Emma Willard House

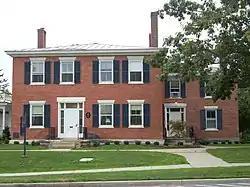
The original section of the Emma Willard House

The Emma Willard House is a historic house at 131 South Main Street in Middlebury, Vermont, United States. Built in 1809, it was from 1809 to 1819 the home of Emma Willard (1787–1870), an influential pioneer in the development of women's education in the United States. Willard established a school for girls at her home in 1814 known as the Middlebury Female Seminary. The school was a precursor to the Emma Willard School, an all girl, private boarding and university preparatory day school opened by Willard in 1821 in Troy, New York. The house was declared a National Historic Landmark in 1965. It now houses the Middlebury College Admissions Office.